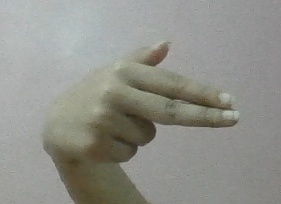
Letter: ghain